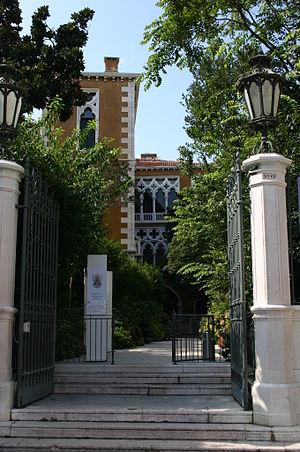
Le palais Cavalli-Franchetti, ou simplement palais Franchetti, est un bâtiment à Venise situé dans le quartier de San Marco, à proximité immédiate du pont de l'Accademia. Il s'étend à l'arrière du Campo Santo Stefano, près de l'église San Vidal.